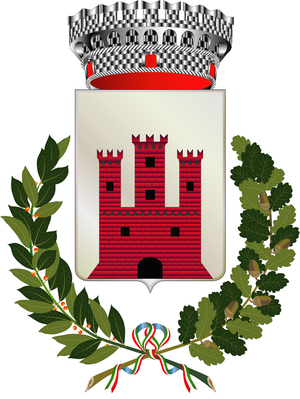
Vittorito est une commune de la province de L'Aquila dans la région Abruzzes en Italie.